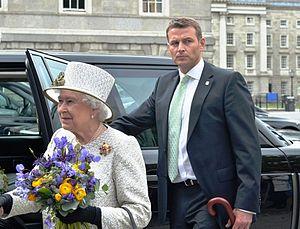
Un officier de sécurité ou garde du corps est un individu dont la fonction est de protéger une personne en cas de tentative d'agression ou les biens qu'elle portent en cas de tentative de vol.